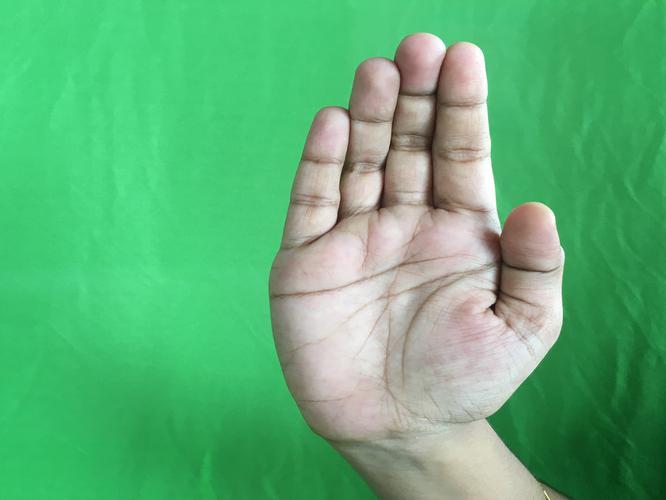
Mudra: Sarpasirsha
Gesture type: single_hand